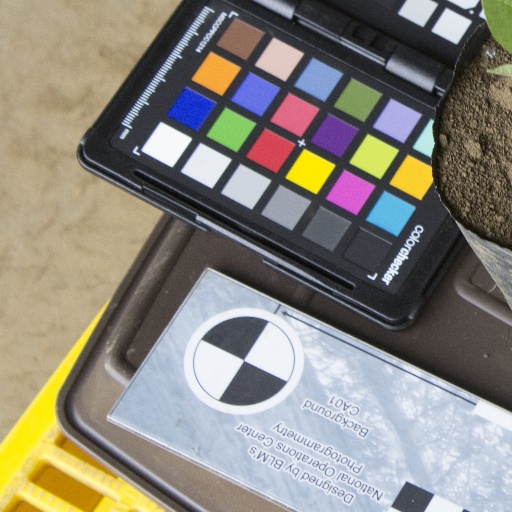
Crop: soybean